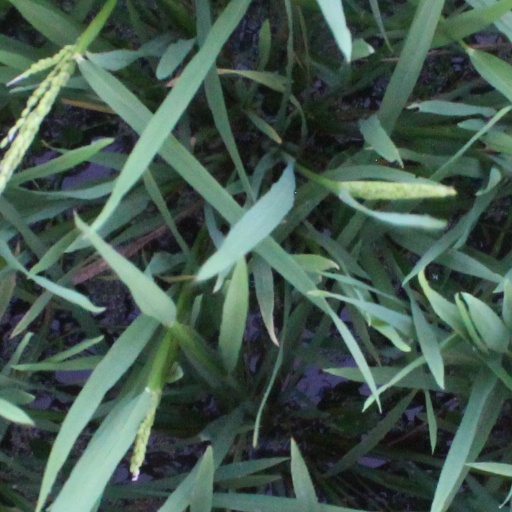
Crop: rice